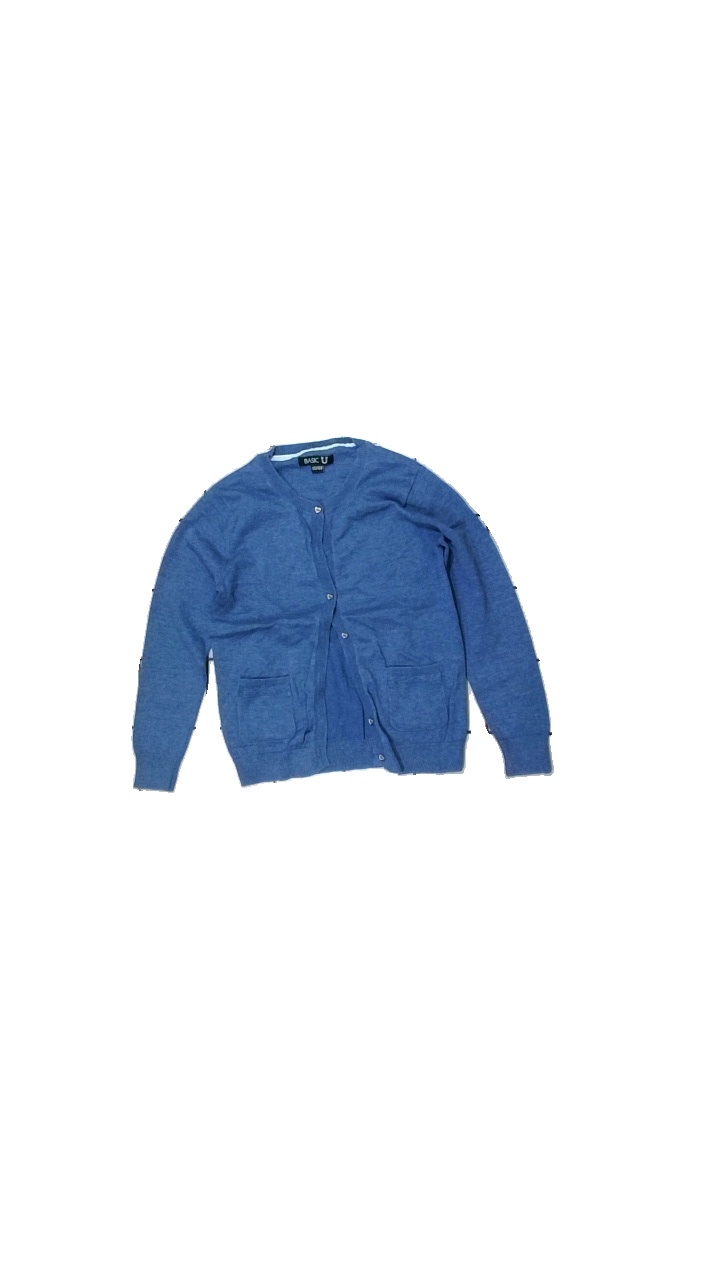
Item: Cardigan (Ladies)
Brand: Basic You
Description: Blue cardigan
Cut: Regular
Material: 82% Viscose 18% Polyester
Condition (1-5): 2
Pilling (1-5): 3
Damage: Button missing
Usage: Export
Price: <50